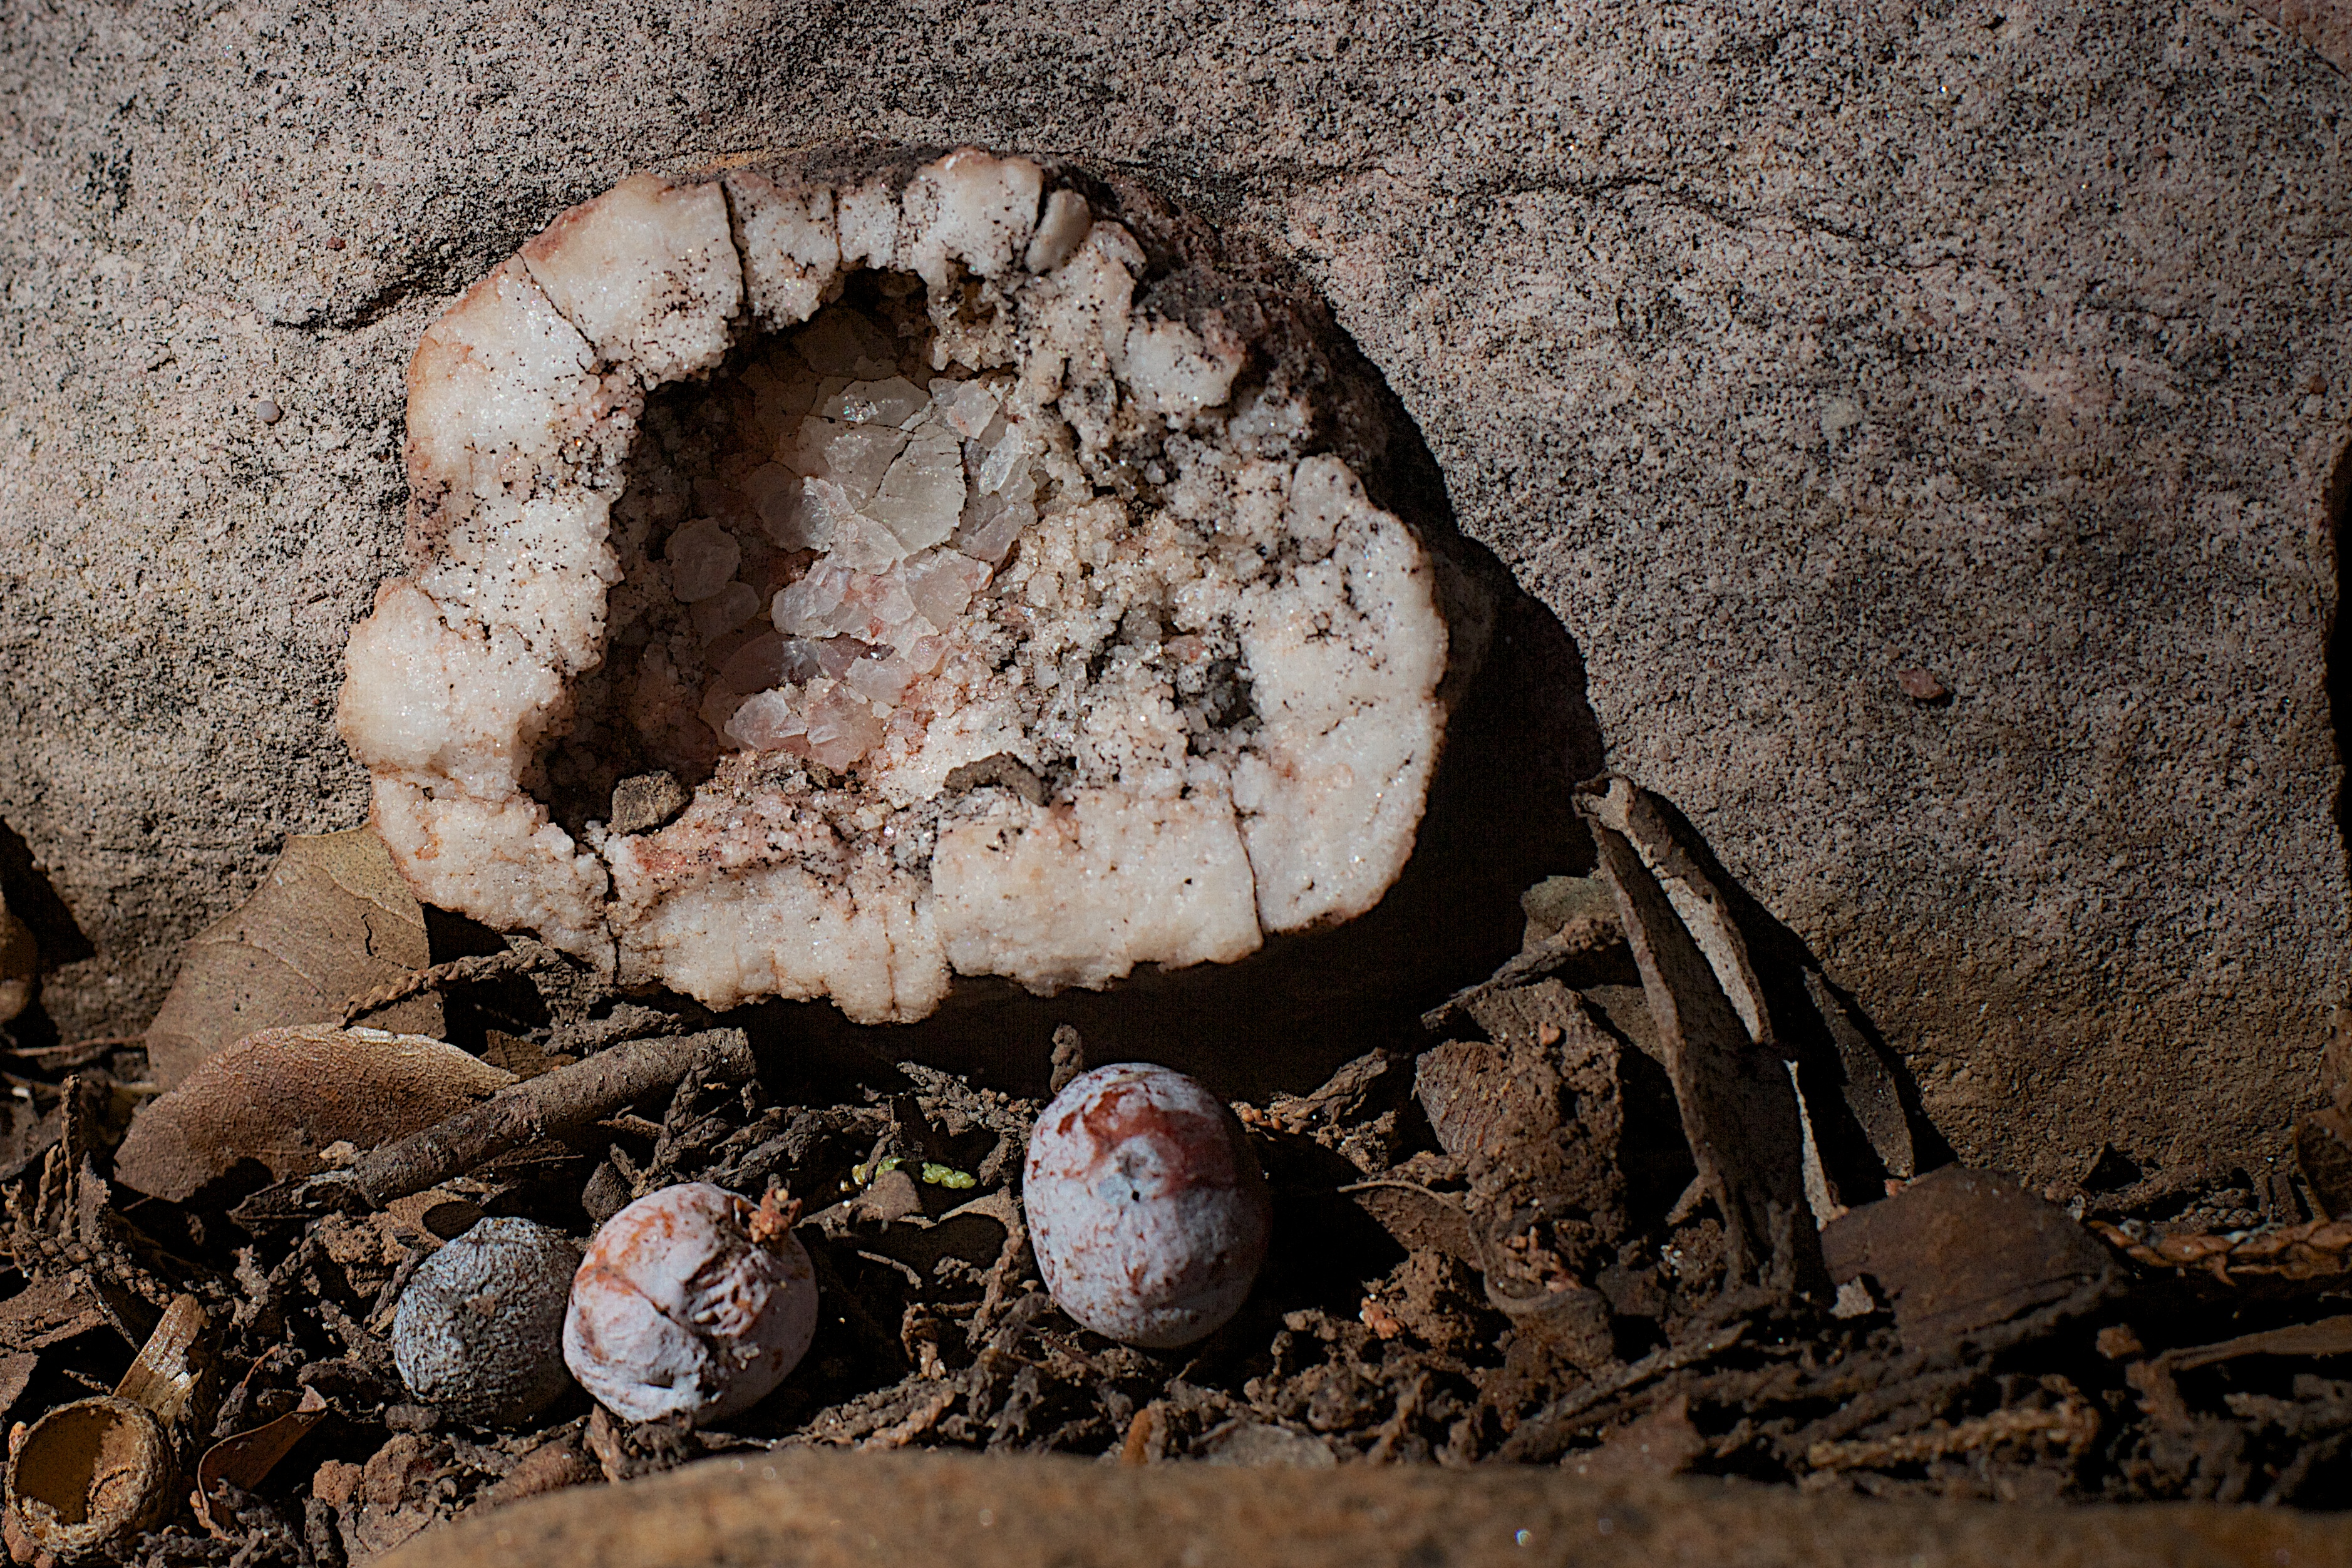
rock, wood, soil, material, geology, ancient history